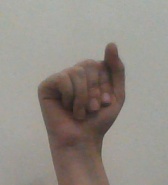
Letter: saad